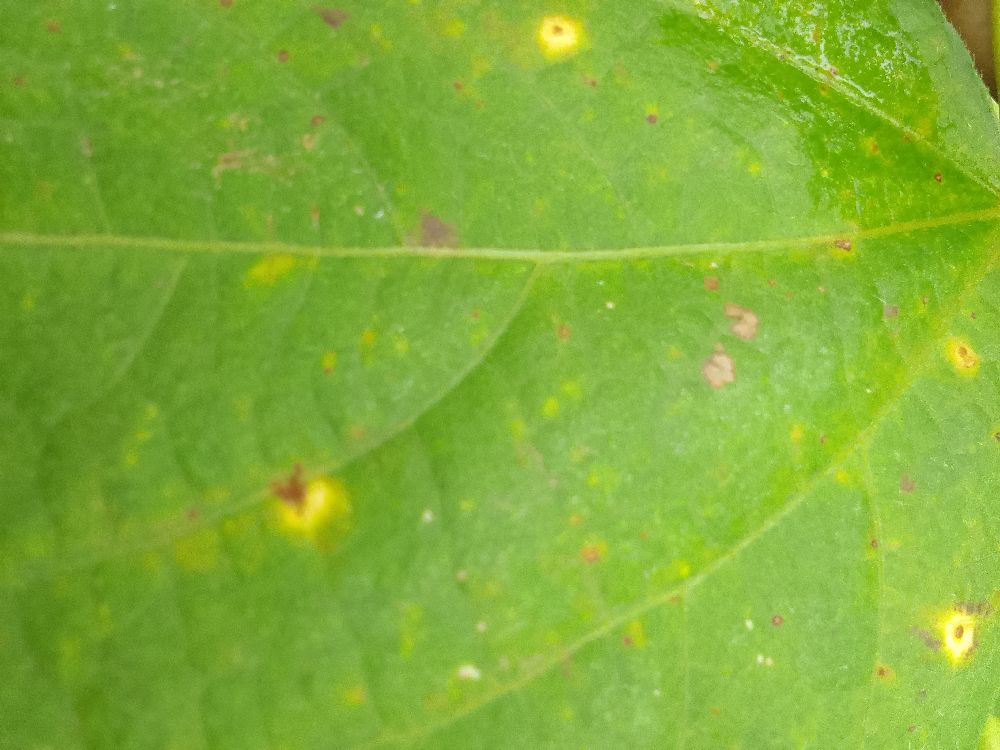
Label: rust